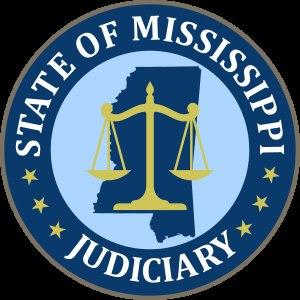
La Cour suprême du Mississippi est la Cour suprême de l'État américain de Mississippi.